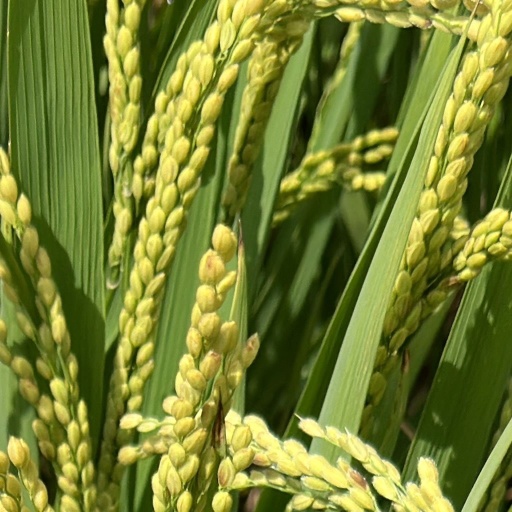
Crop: rice